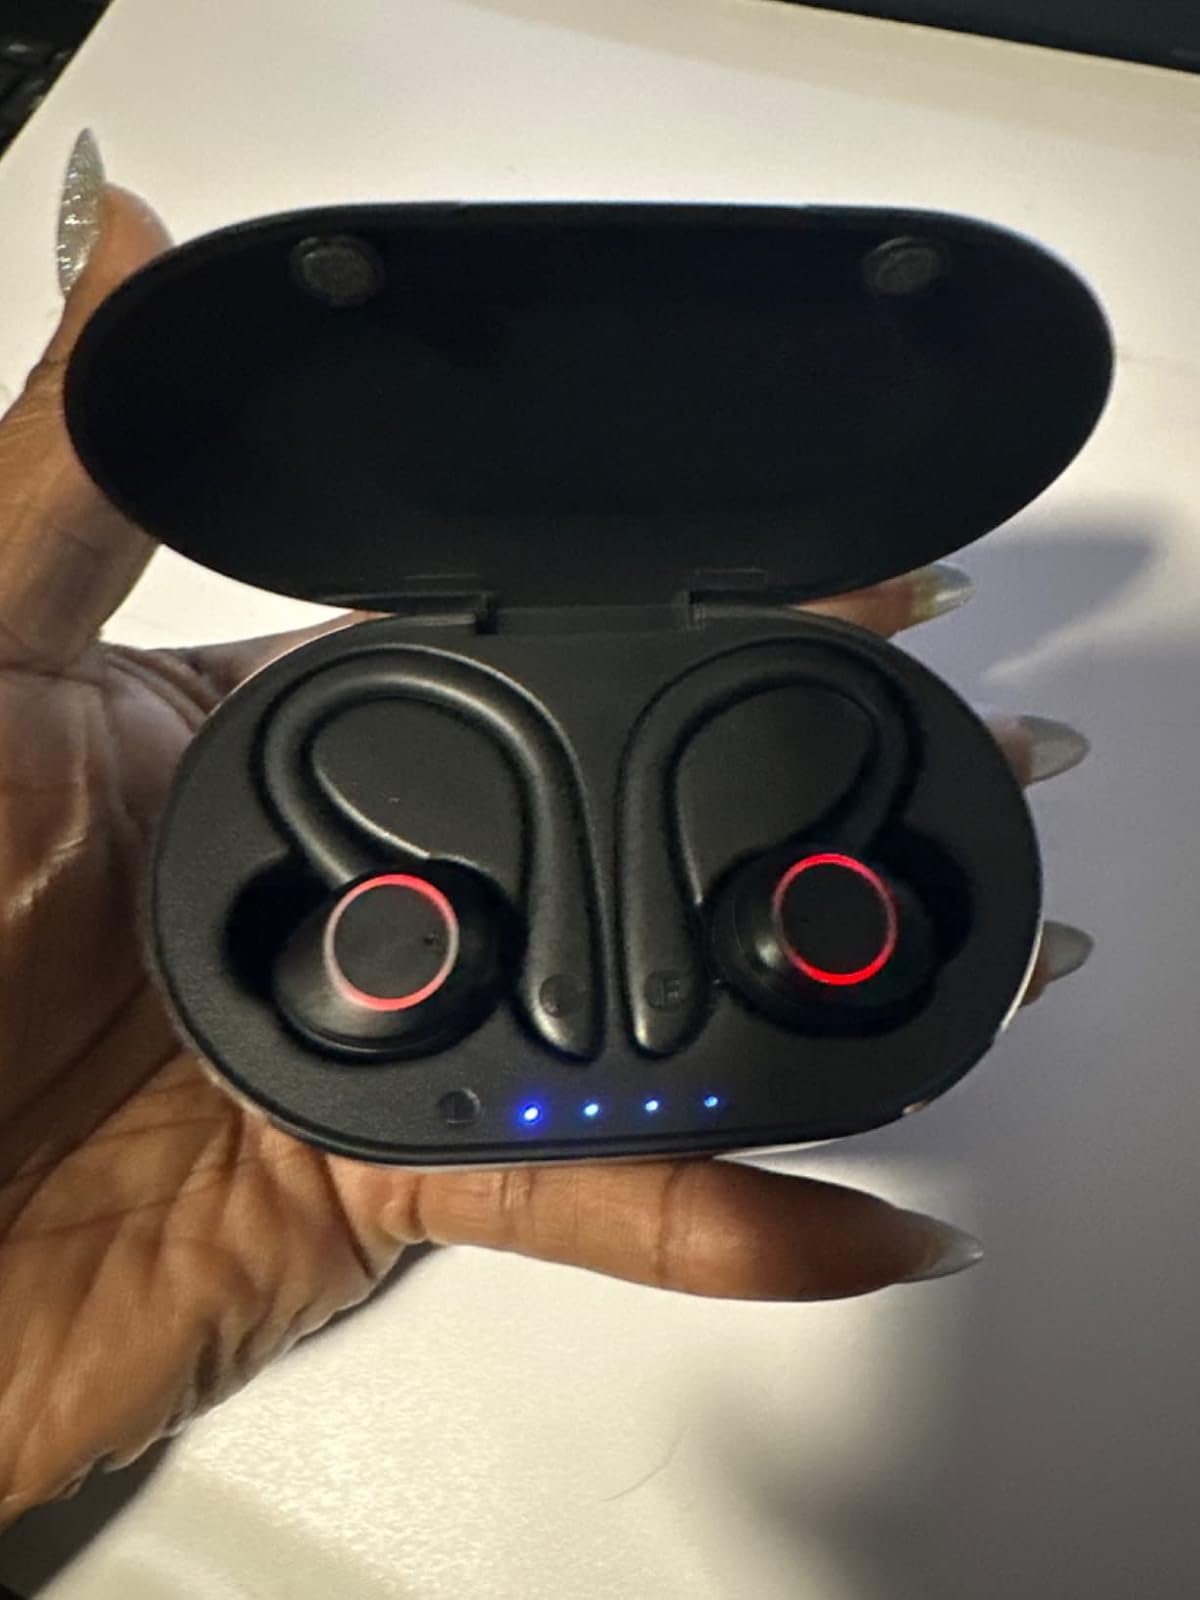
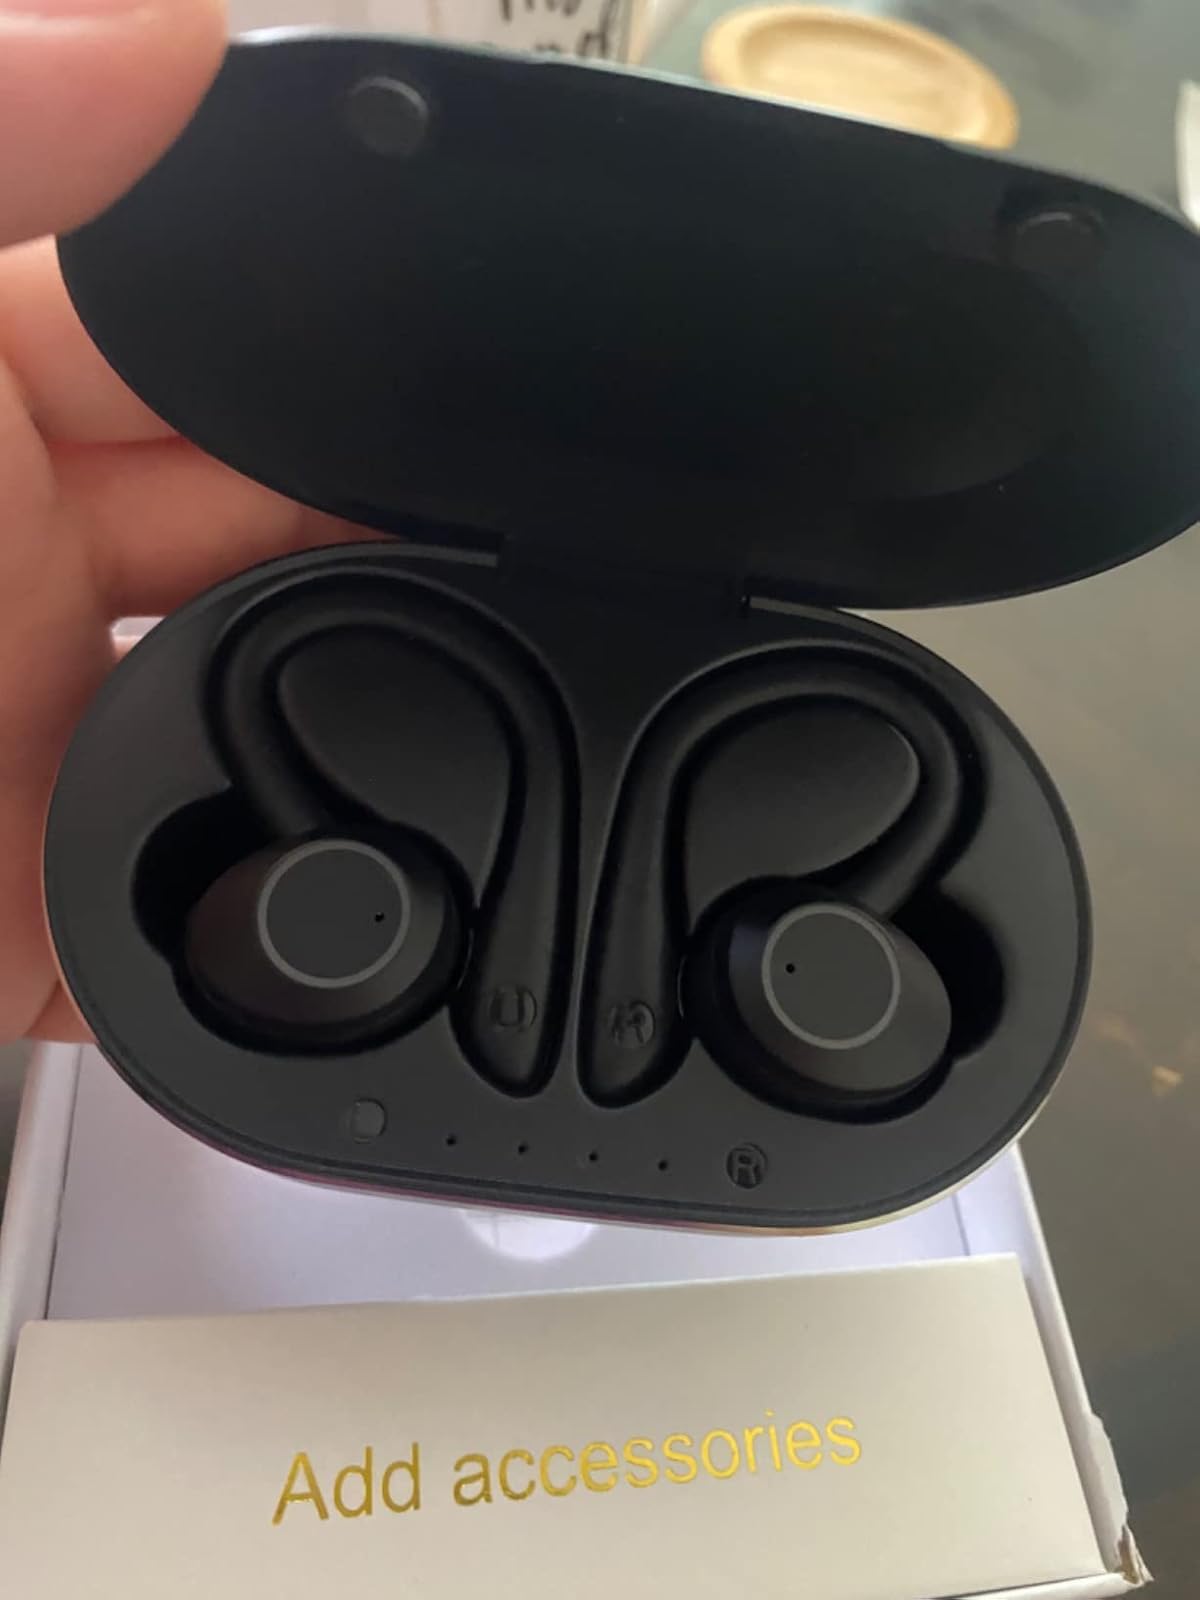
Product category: earbuds
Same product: yes